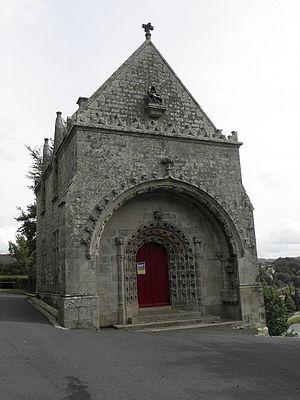
Châteauneuf-du-Faou (29). Site de Notre-Dame-des-Portes. Portail de l'ancienne chapelle.